Frans C. De Schryver

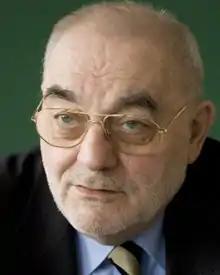
Frans C. De Schryver

Frans Carl De Schryver (born September 21, 1939) is a Belgian chemist currently serving as Professor Emeritus in the Department of Chemistry of the KU Leuven. Pursuing his interests in polymer synthesis, time and space resolved chemistry, he founded the Laboratory for Photochemistry and Spectroscopy at the KU Leuven. He has co-authored over 650 papers in peer-reviewed journals.